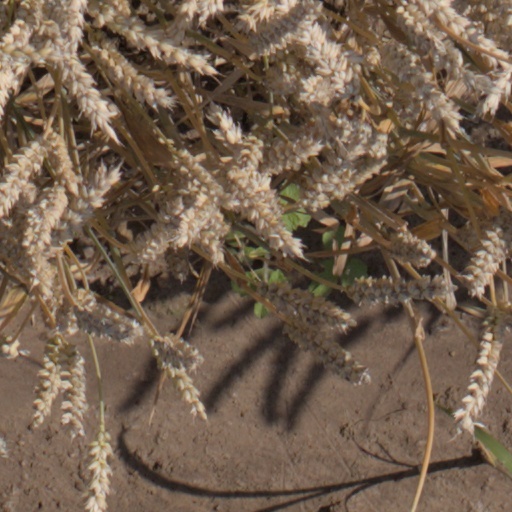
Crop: wheat